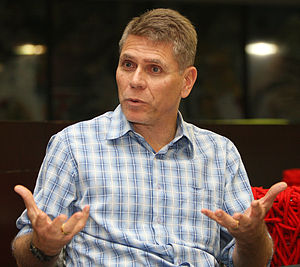
Paulo Autuori
Paulo Autuori er en tidligere brasiliansk fodboldspiller og træner.